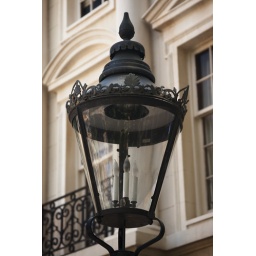
A street lamp at the UK pavilion in Epcot. I like the architecture behind it as well.